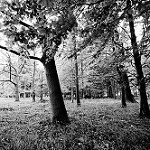
Label: B & W